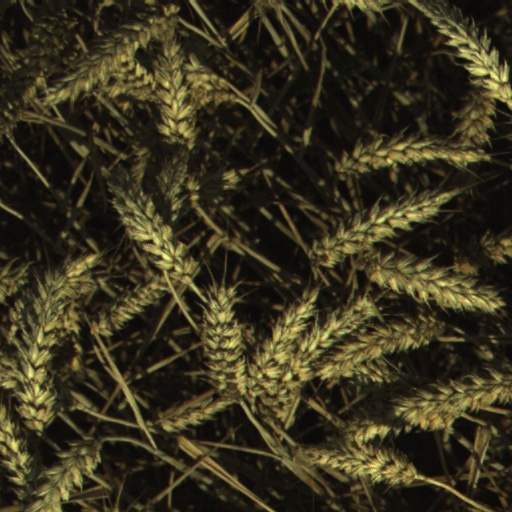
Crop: wheat